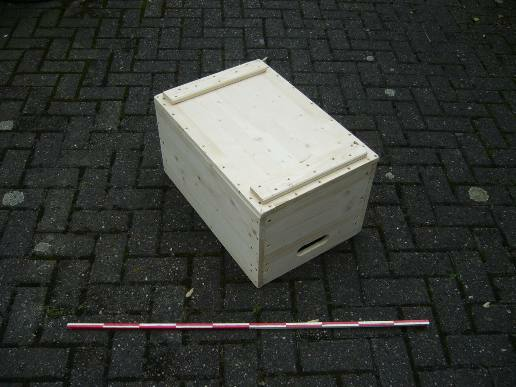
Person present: No